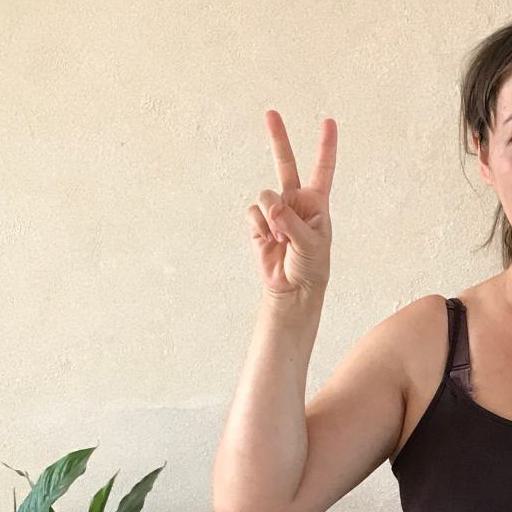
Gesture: peace